Sylhet Division

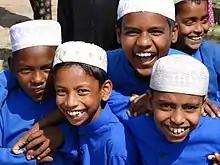
Bengali Muslim primary school students in Srimangal.

The official language of Sylhet is Standard Bengali, which is used in education and all government affairs in the division. Sylheti is the most widely spoken in the division. The Adivasis and tea labourers brought over during the British colonial rule also have their own native languages such as Khasi, Kuki, Laiunghtor, Meitei, Bishnupriya Manipuri, Hajong, Garo, Odia, Kurmi creole, Hindi, Bhumij and Tripuri.